François van Rysselberghe

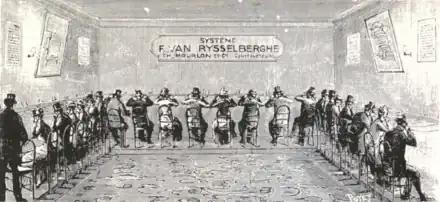
During the 1885 World's Fair in Antwerp, listeners listened to a concert taking place in Brussels using the "Système Van Rysselberghe"

On 26 September 1876, the Observatory published the first Meteorological Bulletin in its history. François Van Rysselberghe was one of the first to observe the impact of oceanic and polar currents on climate change. He studied isallobaric routes and changes to his daily predictions, perhaps the first to have done this. He was one of the first synopticians in the same rank as Robert FitzRoy. He attacked the theories of Heinrich Wilhelm Dove of which he said: "It is important that we get rid of this conception which has not solved the problem of the storms of Europe, to adopt a theory which is better in harmony with the observation."